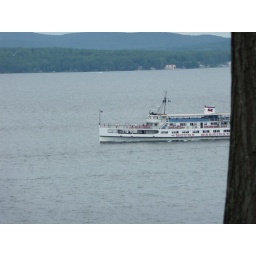
The view across the lake from the balcony of the house in New Hampshire.